Skopje

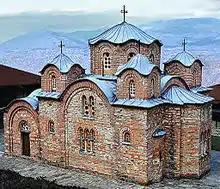
Church of Saint Panteleimon

Skopje's citizenry is generally more educated than the rest of the country. 16% of Skopjans have graduated from university in contrast to 10% for the rest of the country. The number of people with a complete lack of education or ones who received a partial education is lower in Skopje at 9% compared to the provincial average of 17%. 80% of Macedonian citizens who hold a PhD take up residence in Skopje.